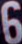
Number: 6